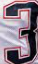
Number: 3